People's Park (Guangzhou)

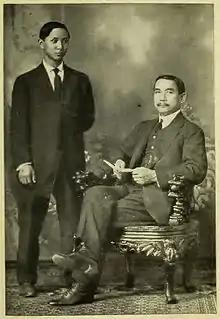
Sun Yat-sen and his son Sun Fo in 1911

After the Xinhai Revolution overthrew the Qing, Sun Yat-sen, the founding father of the Republic of China, proposed converting the former site of the Qing provincial government to Guangzhou's first public park. The city government commissioned Yang Xizong, a graduate of Cornell University, to design the park. On 12 October 1921, Guangzhou No. 1 Park was inaugurated by Mayor Sun Fo, the son of Sun Yat-sen. As Yang designed the park in a Western model, numerous ancient trees on the site were cut down to achieve the desired geometric symmetry. The original park was twice the size as today, with features such as fountains, sculptures, an assembly building, restaurants, and a shooting range, but largely devoid of trees. As the first public park of the city, it was immediately popular with the citizens. New trees have since been planted in the park.